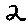
Label: 2